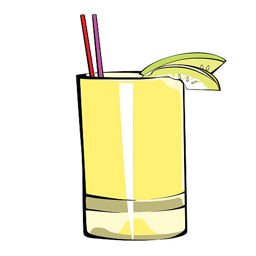
fruit juice in the yellow glass vector art illustration